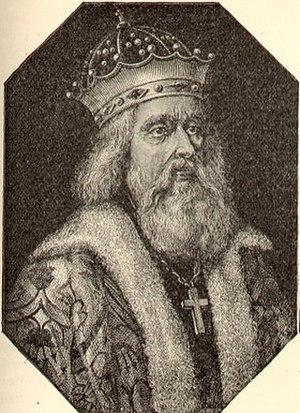
Alexandre Nevski, né le 30 mai 1220 à Pereslavl-Zalesski, et mort le 14 novembre 1263 à Gorodets, est un héros national russe, célèbre pour ses victoires militaires. Il est aussi un saint de l'Église orthodoxe et plusieurs cathédrales orthodoxes portent son nom. Il est fêté le 23 novembre et le 30 août.